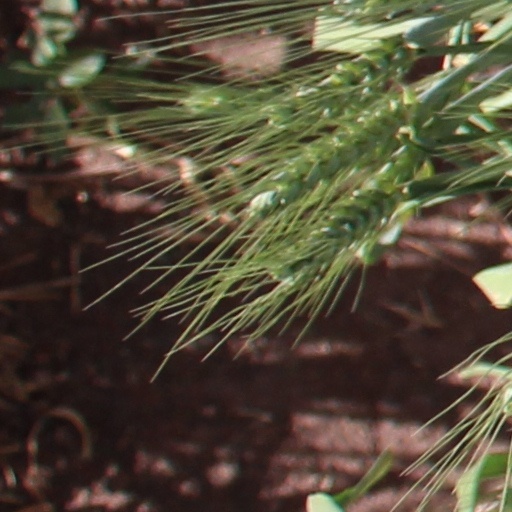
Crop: wheat